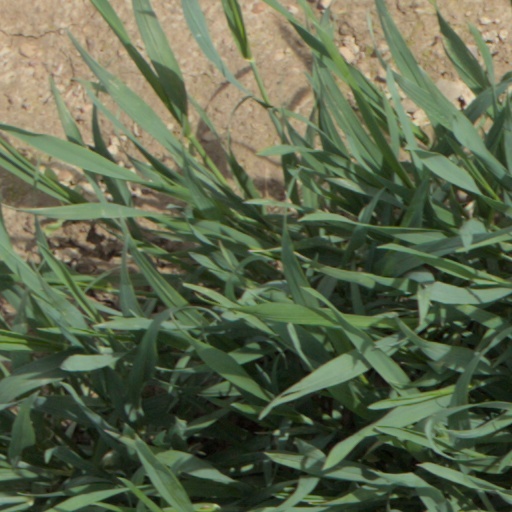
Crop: wheat